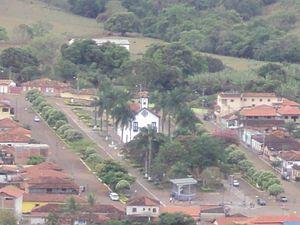
Couto de Magalhães de Minas est une municipalité brésilienne de l'État du Minas Gerais et la microrégion de Diamantina.